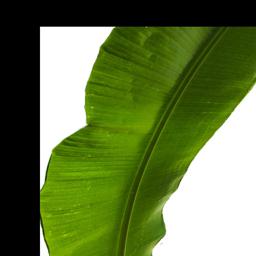
Label: BHIMKOL